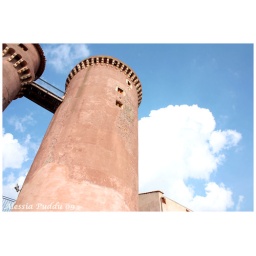
castle in the sky